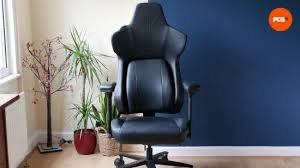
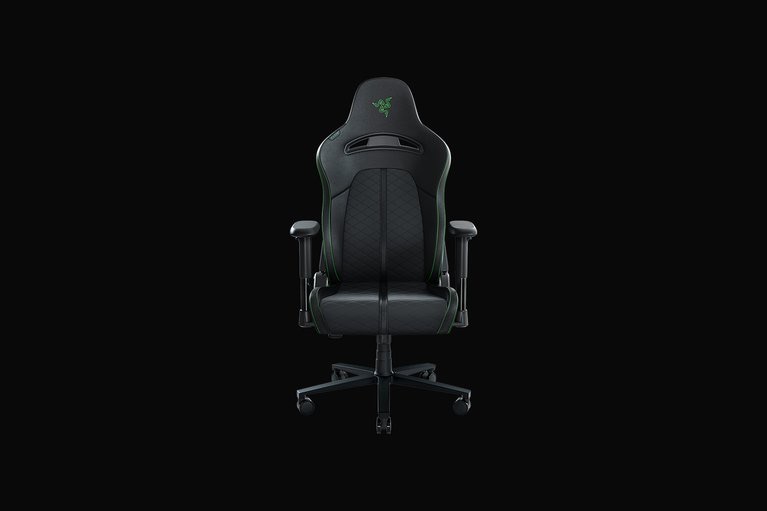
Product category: items_chair
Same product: no